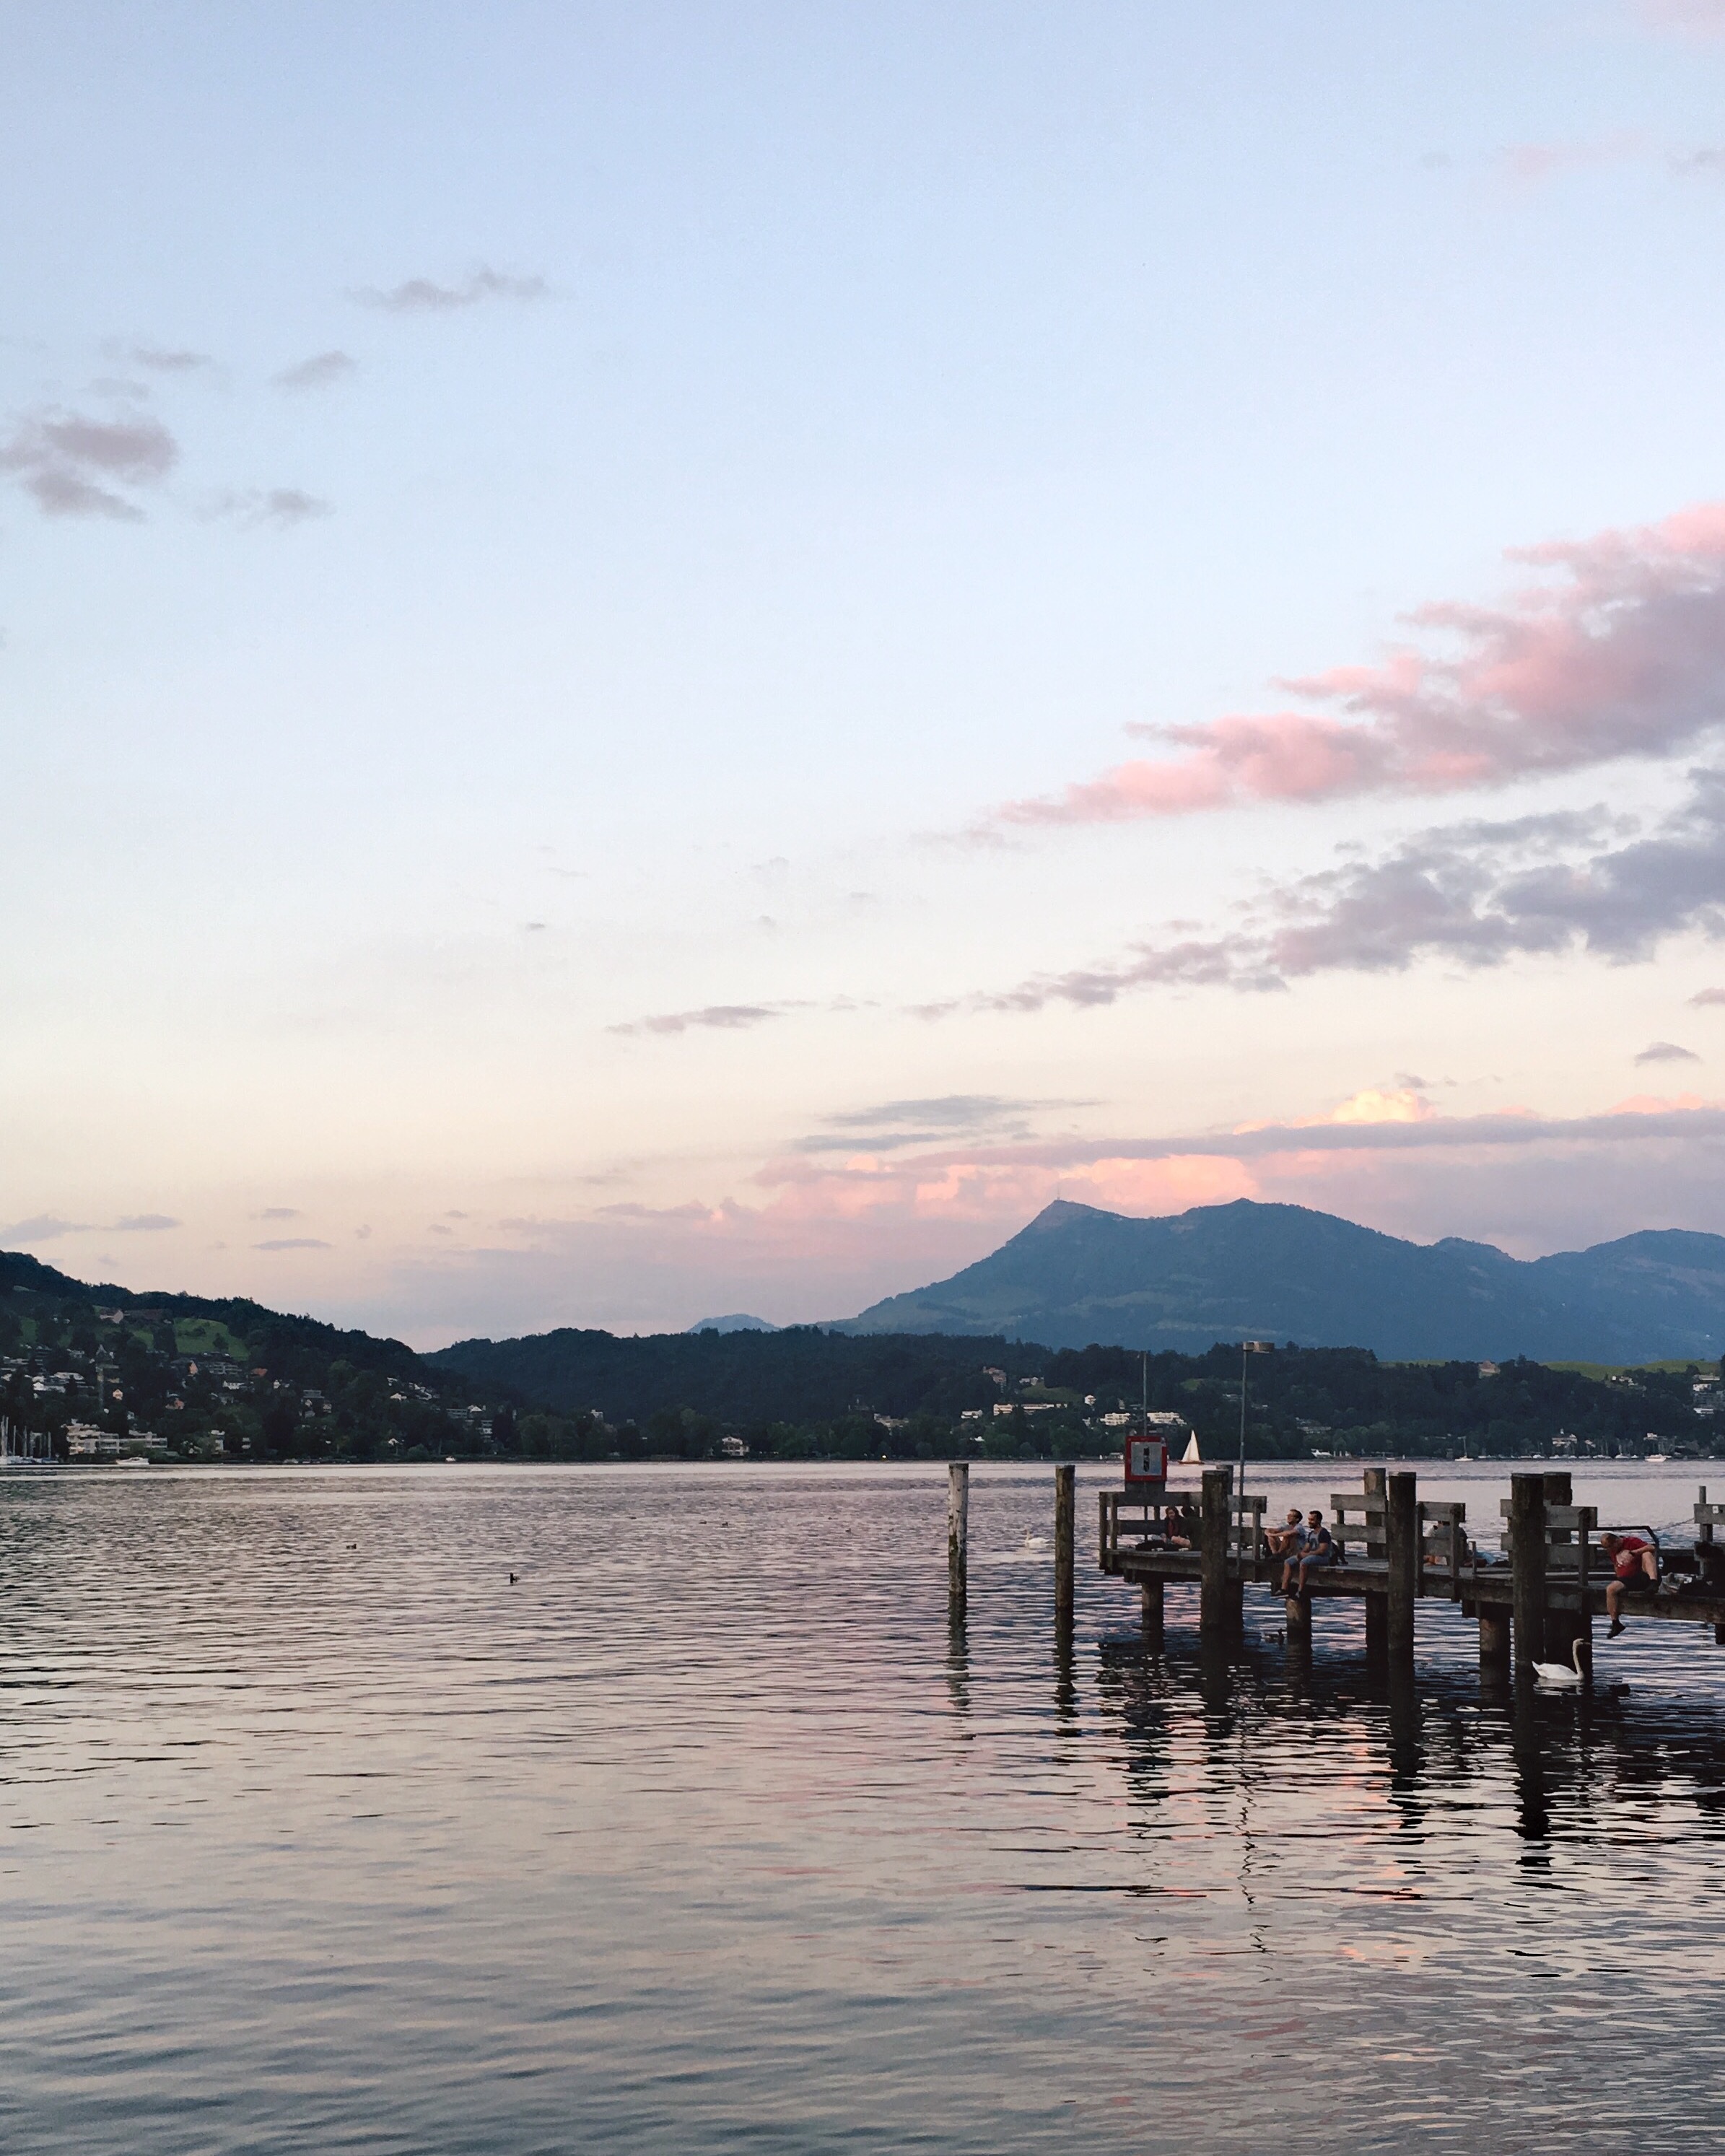
beach, sea, coast, ocean, horizon, cloud, sky, sunset, morning, shore, lake, dawn, river, dusk, evening, reflection, vehicle, bay, body of water